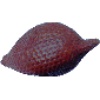
Label: salak